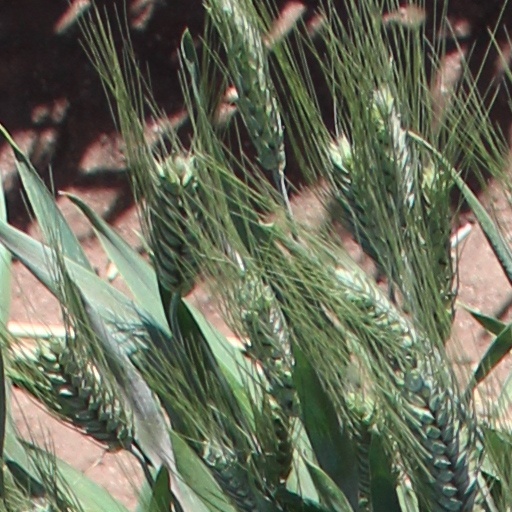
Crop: wheat